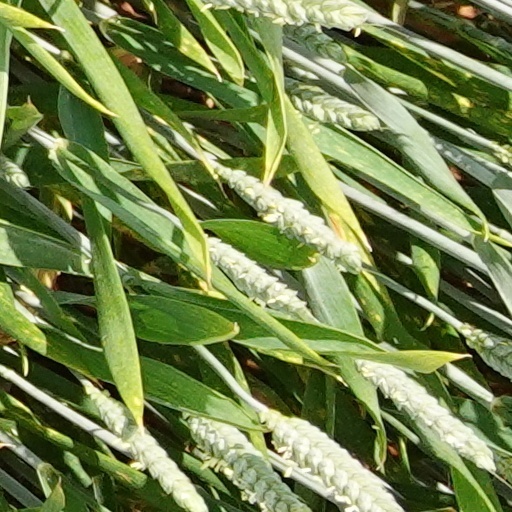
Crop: wheat